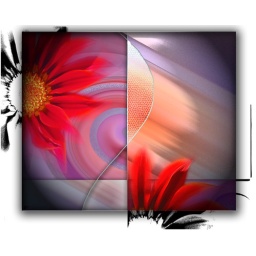
I spotted these gorgeous, bold flowers in my own neighborhood...their energy is healing to me.